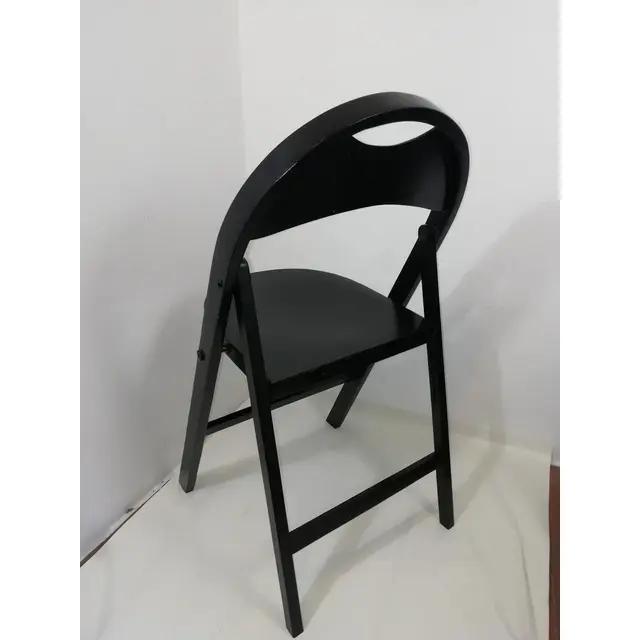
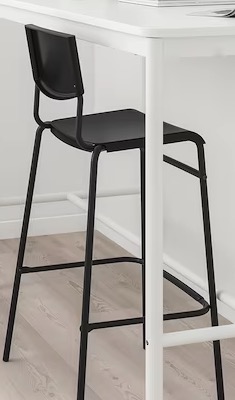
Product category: stool
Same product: no